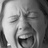
Emotion: sad